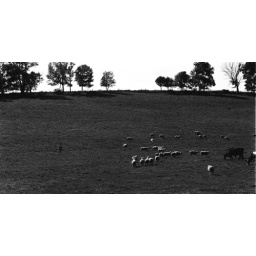
All the animals run away from the lady in the field